Committees of correspondence

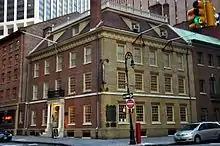
Fraunces Tavern in Lower Manhattan, the meeting place of the Committee of Fifty on May 16, 1774

In response to the news that the Port of Boston would be closed under the Boston Port Act, an advertisement was posted at the coffee house on Wall Street in New York City, a noted place of resort for shipmasters and merchants, inviting merchants to meet on May 16, 1774, at the Fraunces Tavern "in order to consult on measures proper to be pursued on the present critical and important situation." At the meeting, chaired by Isaac Low, the committee resolved to nominate a 50-member committee of correspondence to be submitted to the public. On May 17, 1774, they published a notice calling on the public to meet at the coffee house on May 19 at 1 p.m. to approve the committee and appoint others as they may see fit. At the meeting on May 19, Francis Lewis was also nominated and the entire Committee of Fifty-one was confirmed.